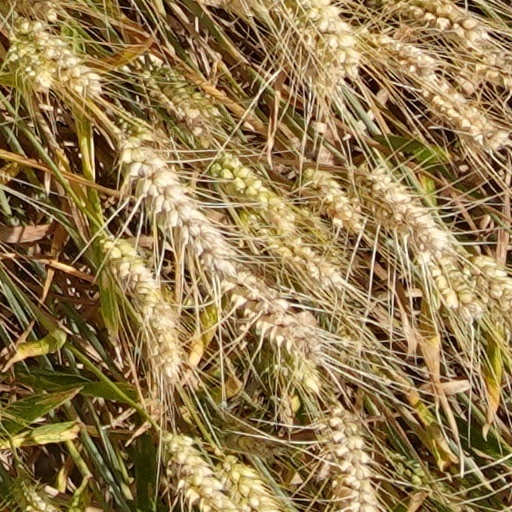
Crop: wheat